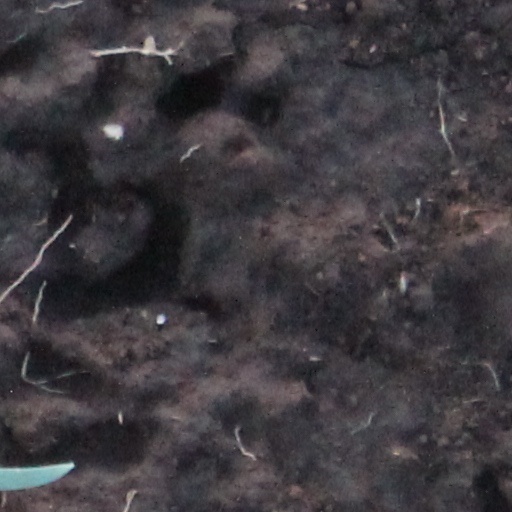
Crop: wheat